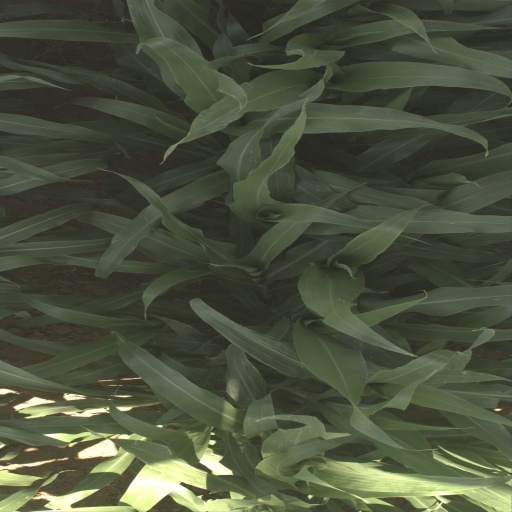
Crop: sorghum